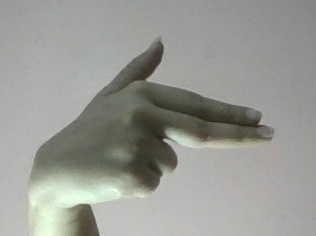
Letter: ghain